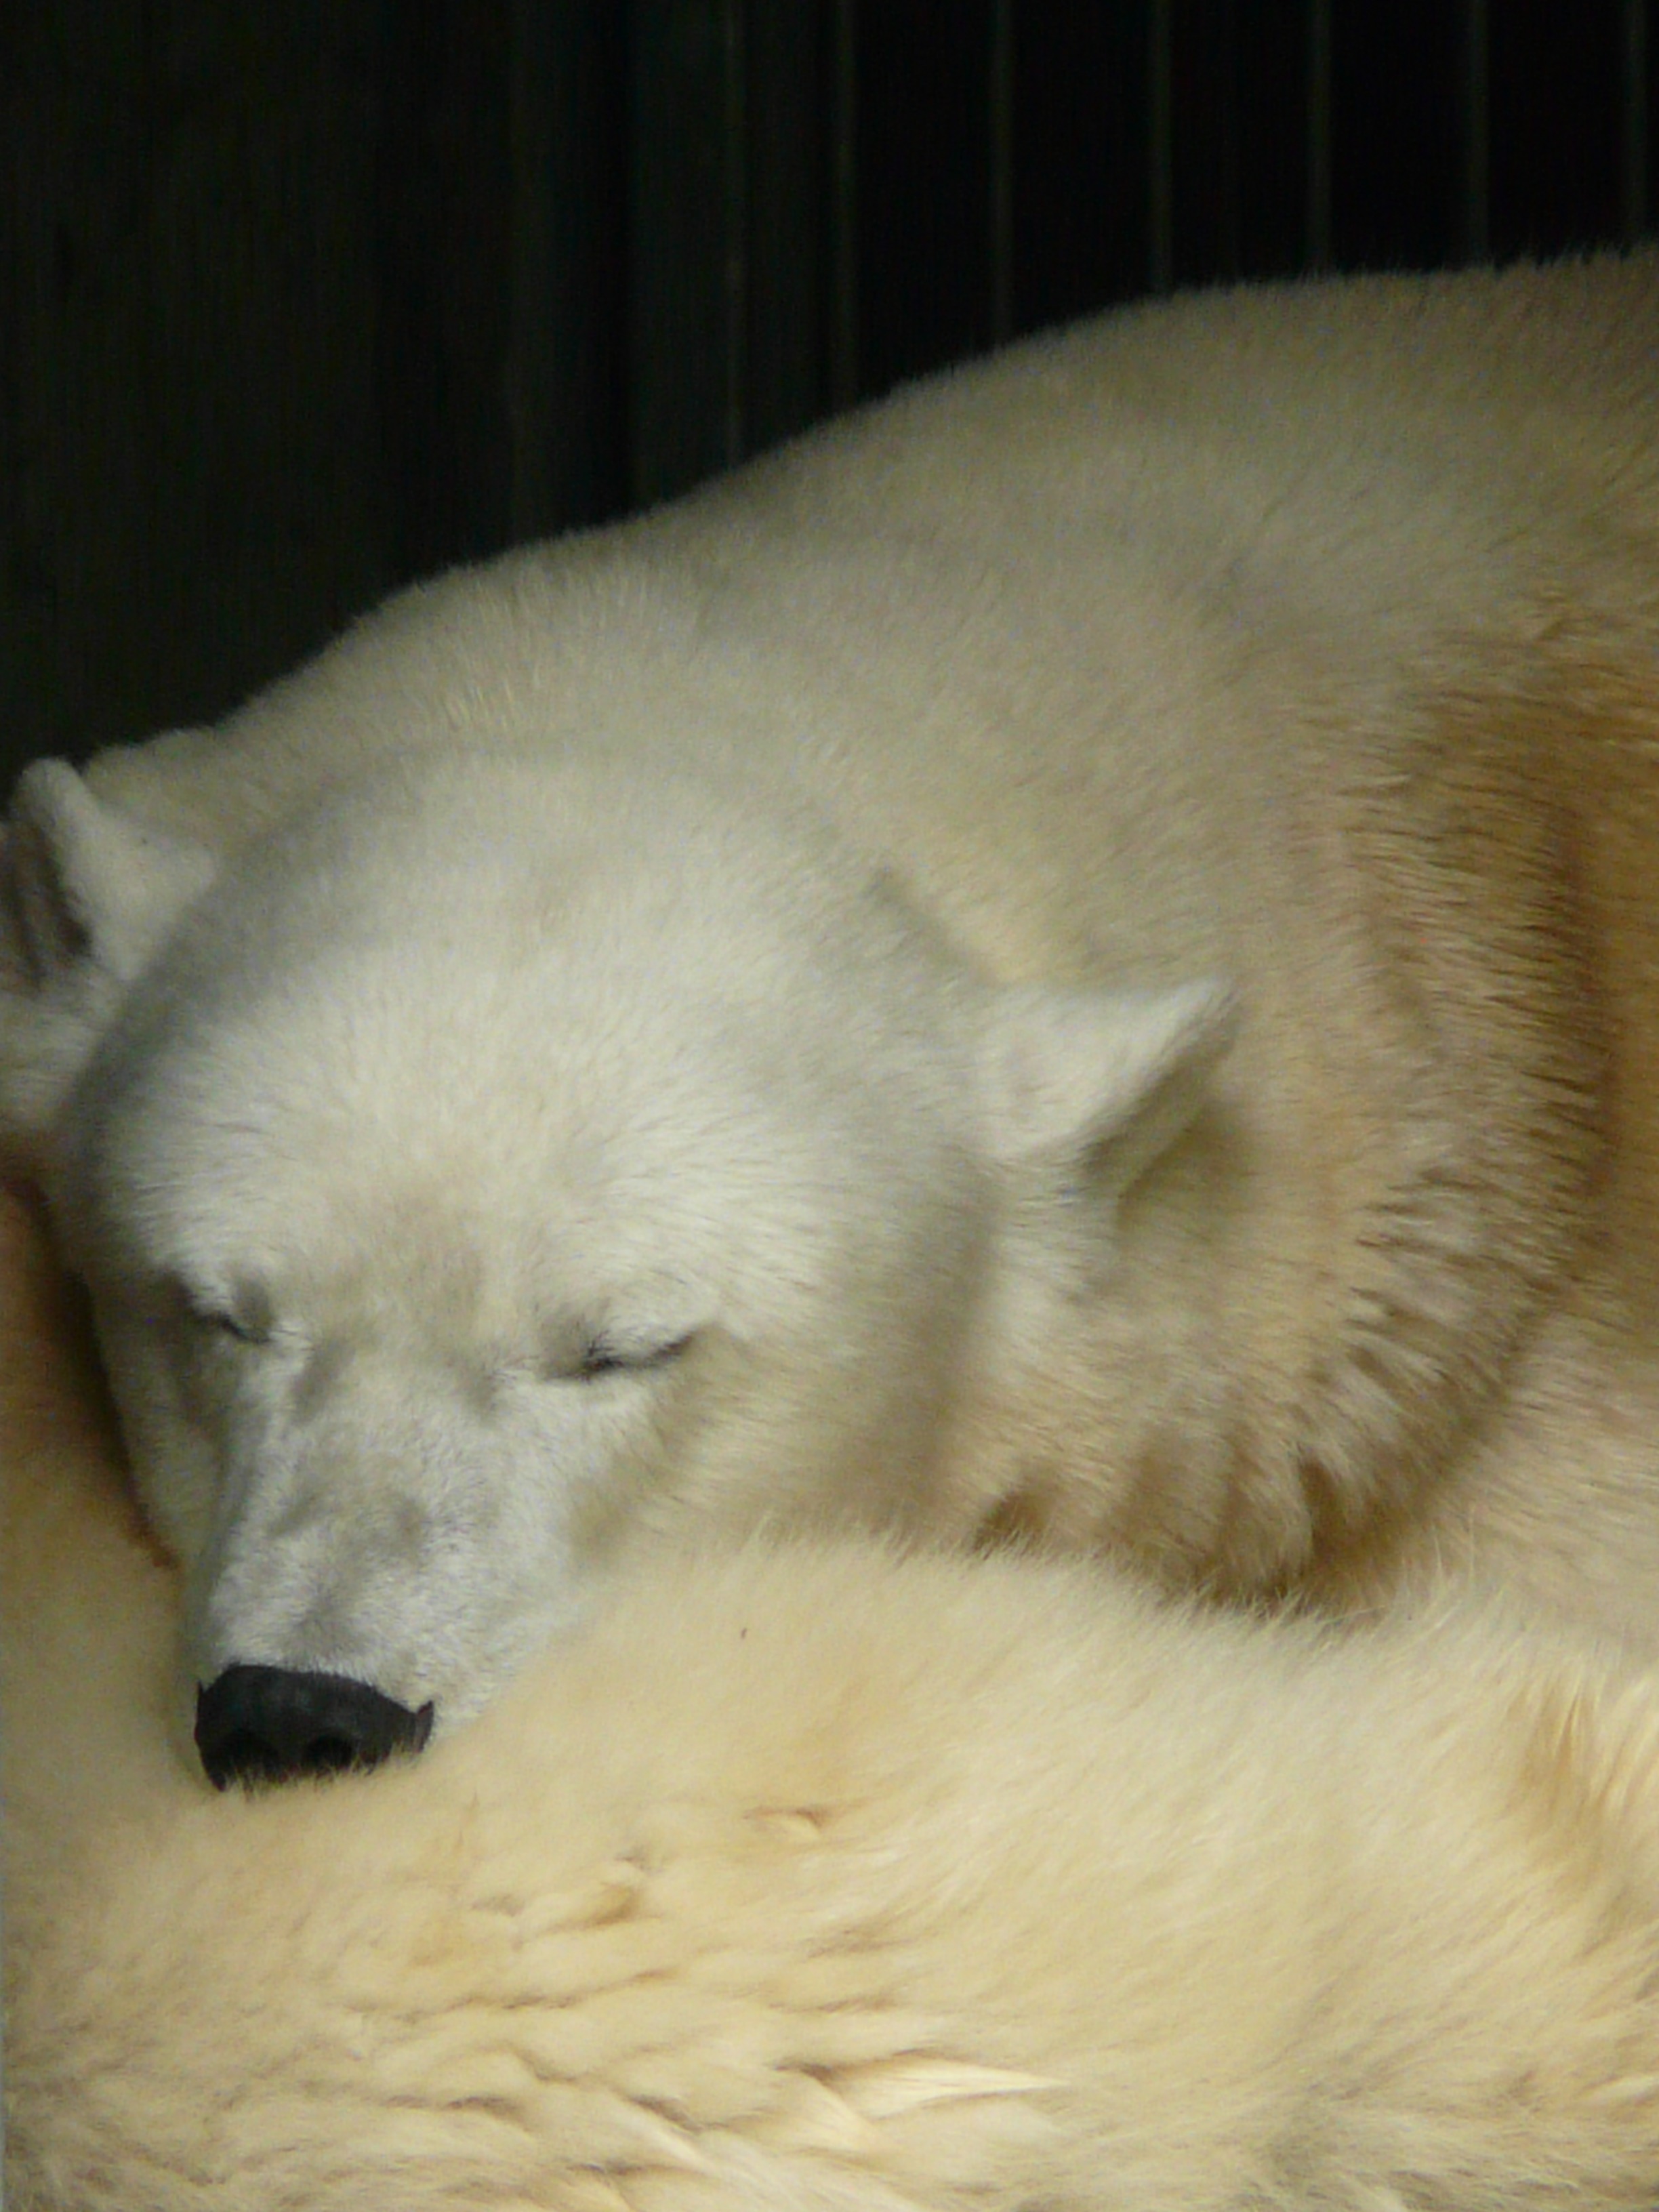
white, puppy, dog, animal, fur, mammal, rest, predator, polar bear, nose, sleep, vertebrate, creature, samoyed, doze, korean jindo dog, dog like mammal, dog breed group, great pyrenees